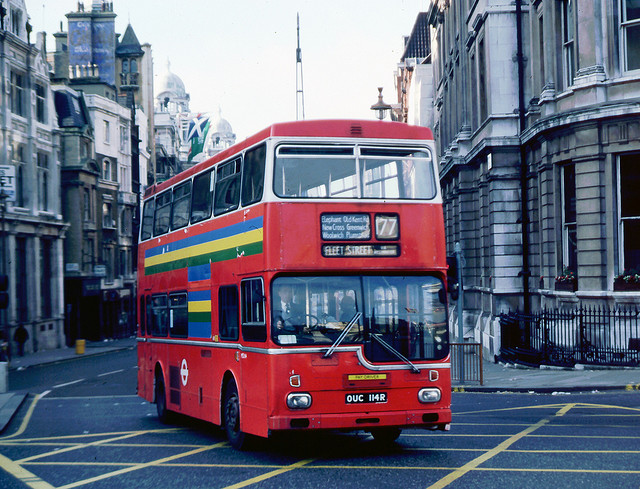
a red blue yellow green and white double decker bus and buildings

A vintage style red double decker bus drives through the city.

A London double-decker bus turning a corner in the city.

A red double decker bus travelling through an intersection.

A large, red double sized bus, is traveling down the road.